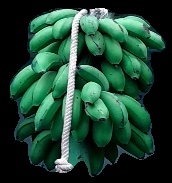
Variety: rasbale
Grade: grade2